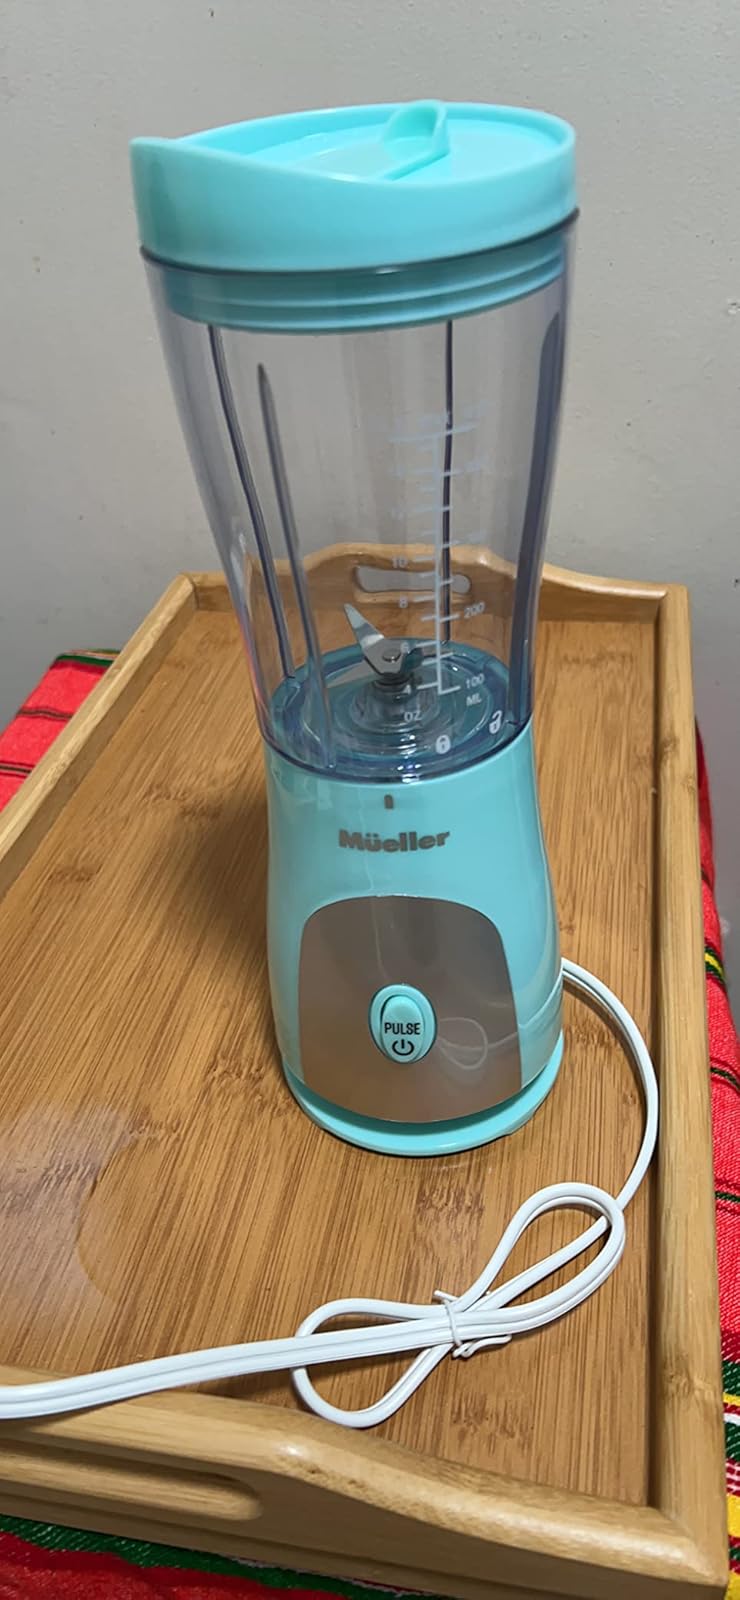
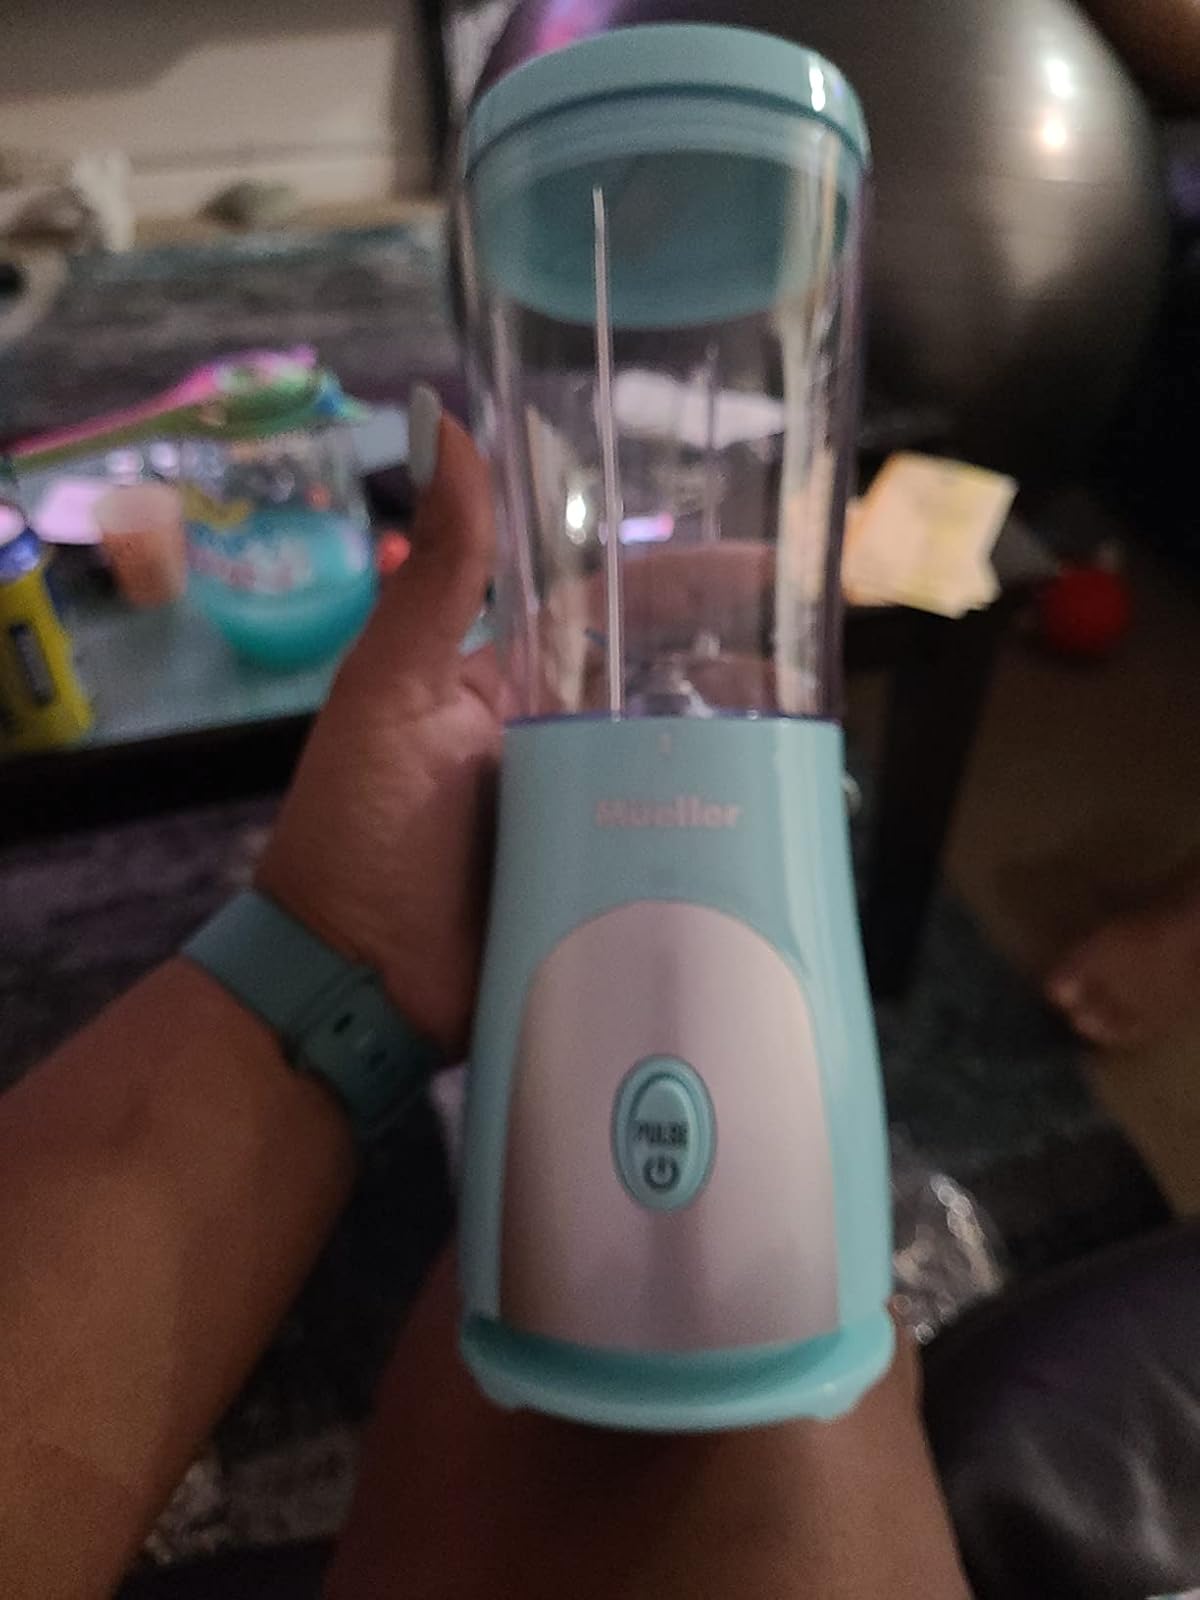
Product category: items_blender
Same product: yes